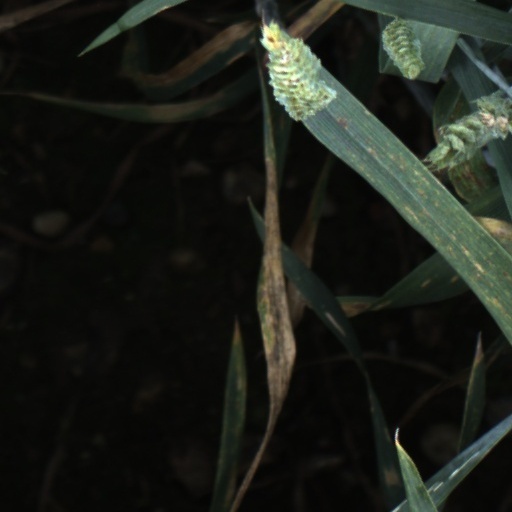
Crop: wheat